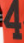
Number: 4